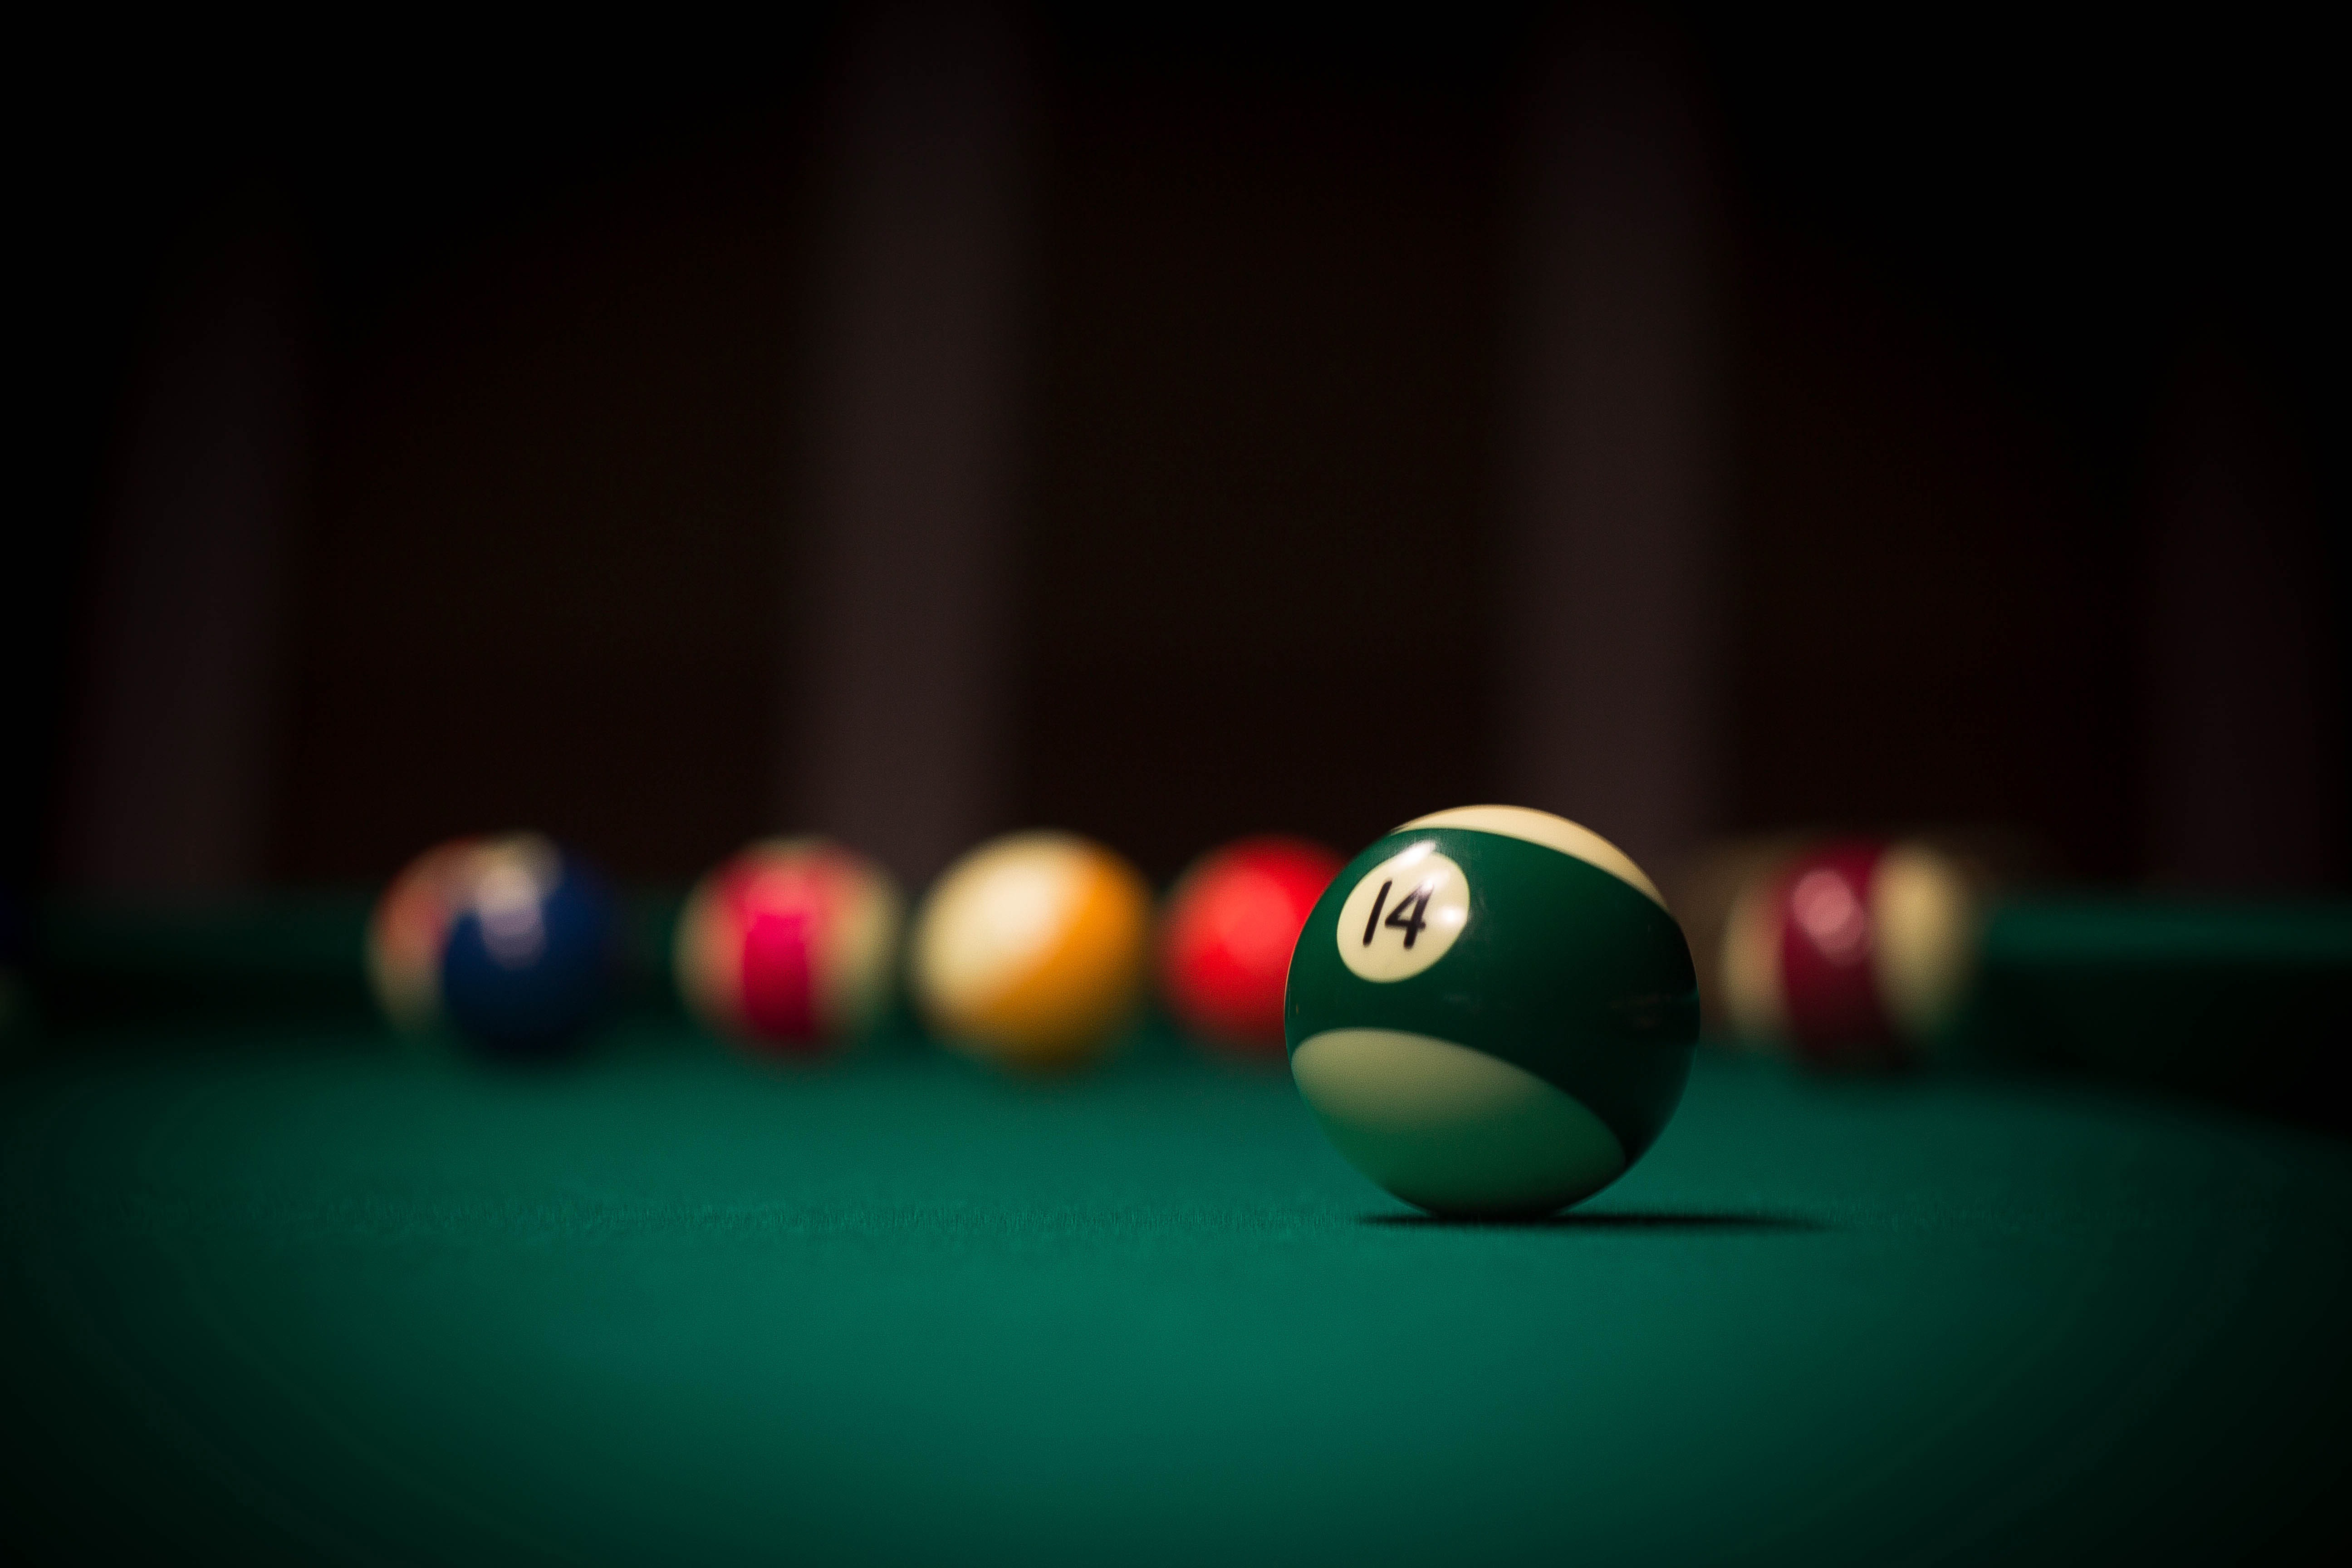
billiard table, pool, billiard ball, billiards, games, snooker, indoor games and sports, ball, pocket billiards, Straight pool, eight ball, english billiards, table, blackball pool, carom billiards, nine ball, furniture, billiard room, baize, recreation, sports equipment, room, still life photography, individual sports, textile, Bar billiards, recreation room, cue stick, Colorfulness, sports